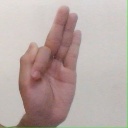
अक्षर: फ